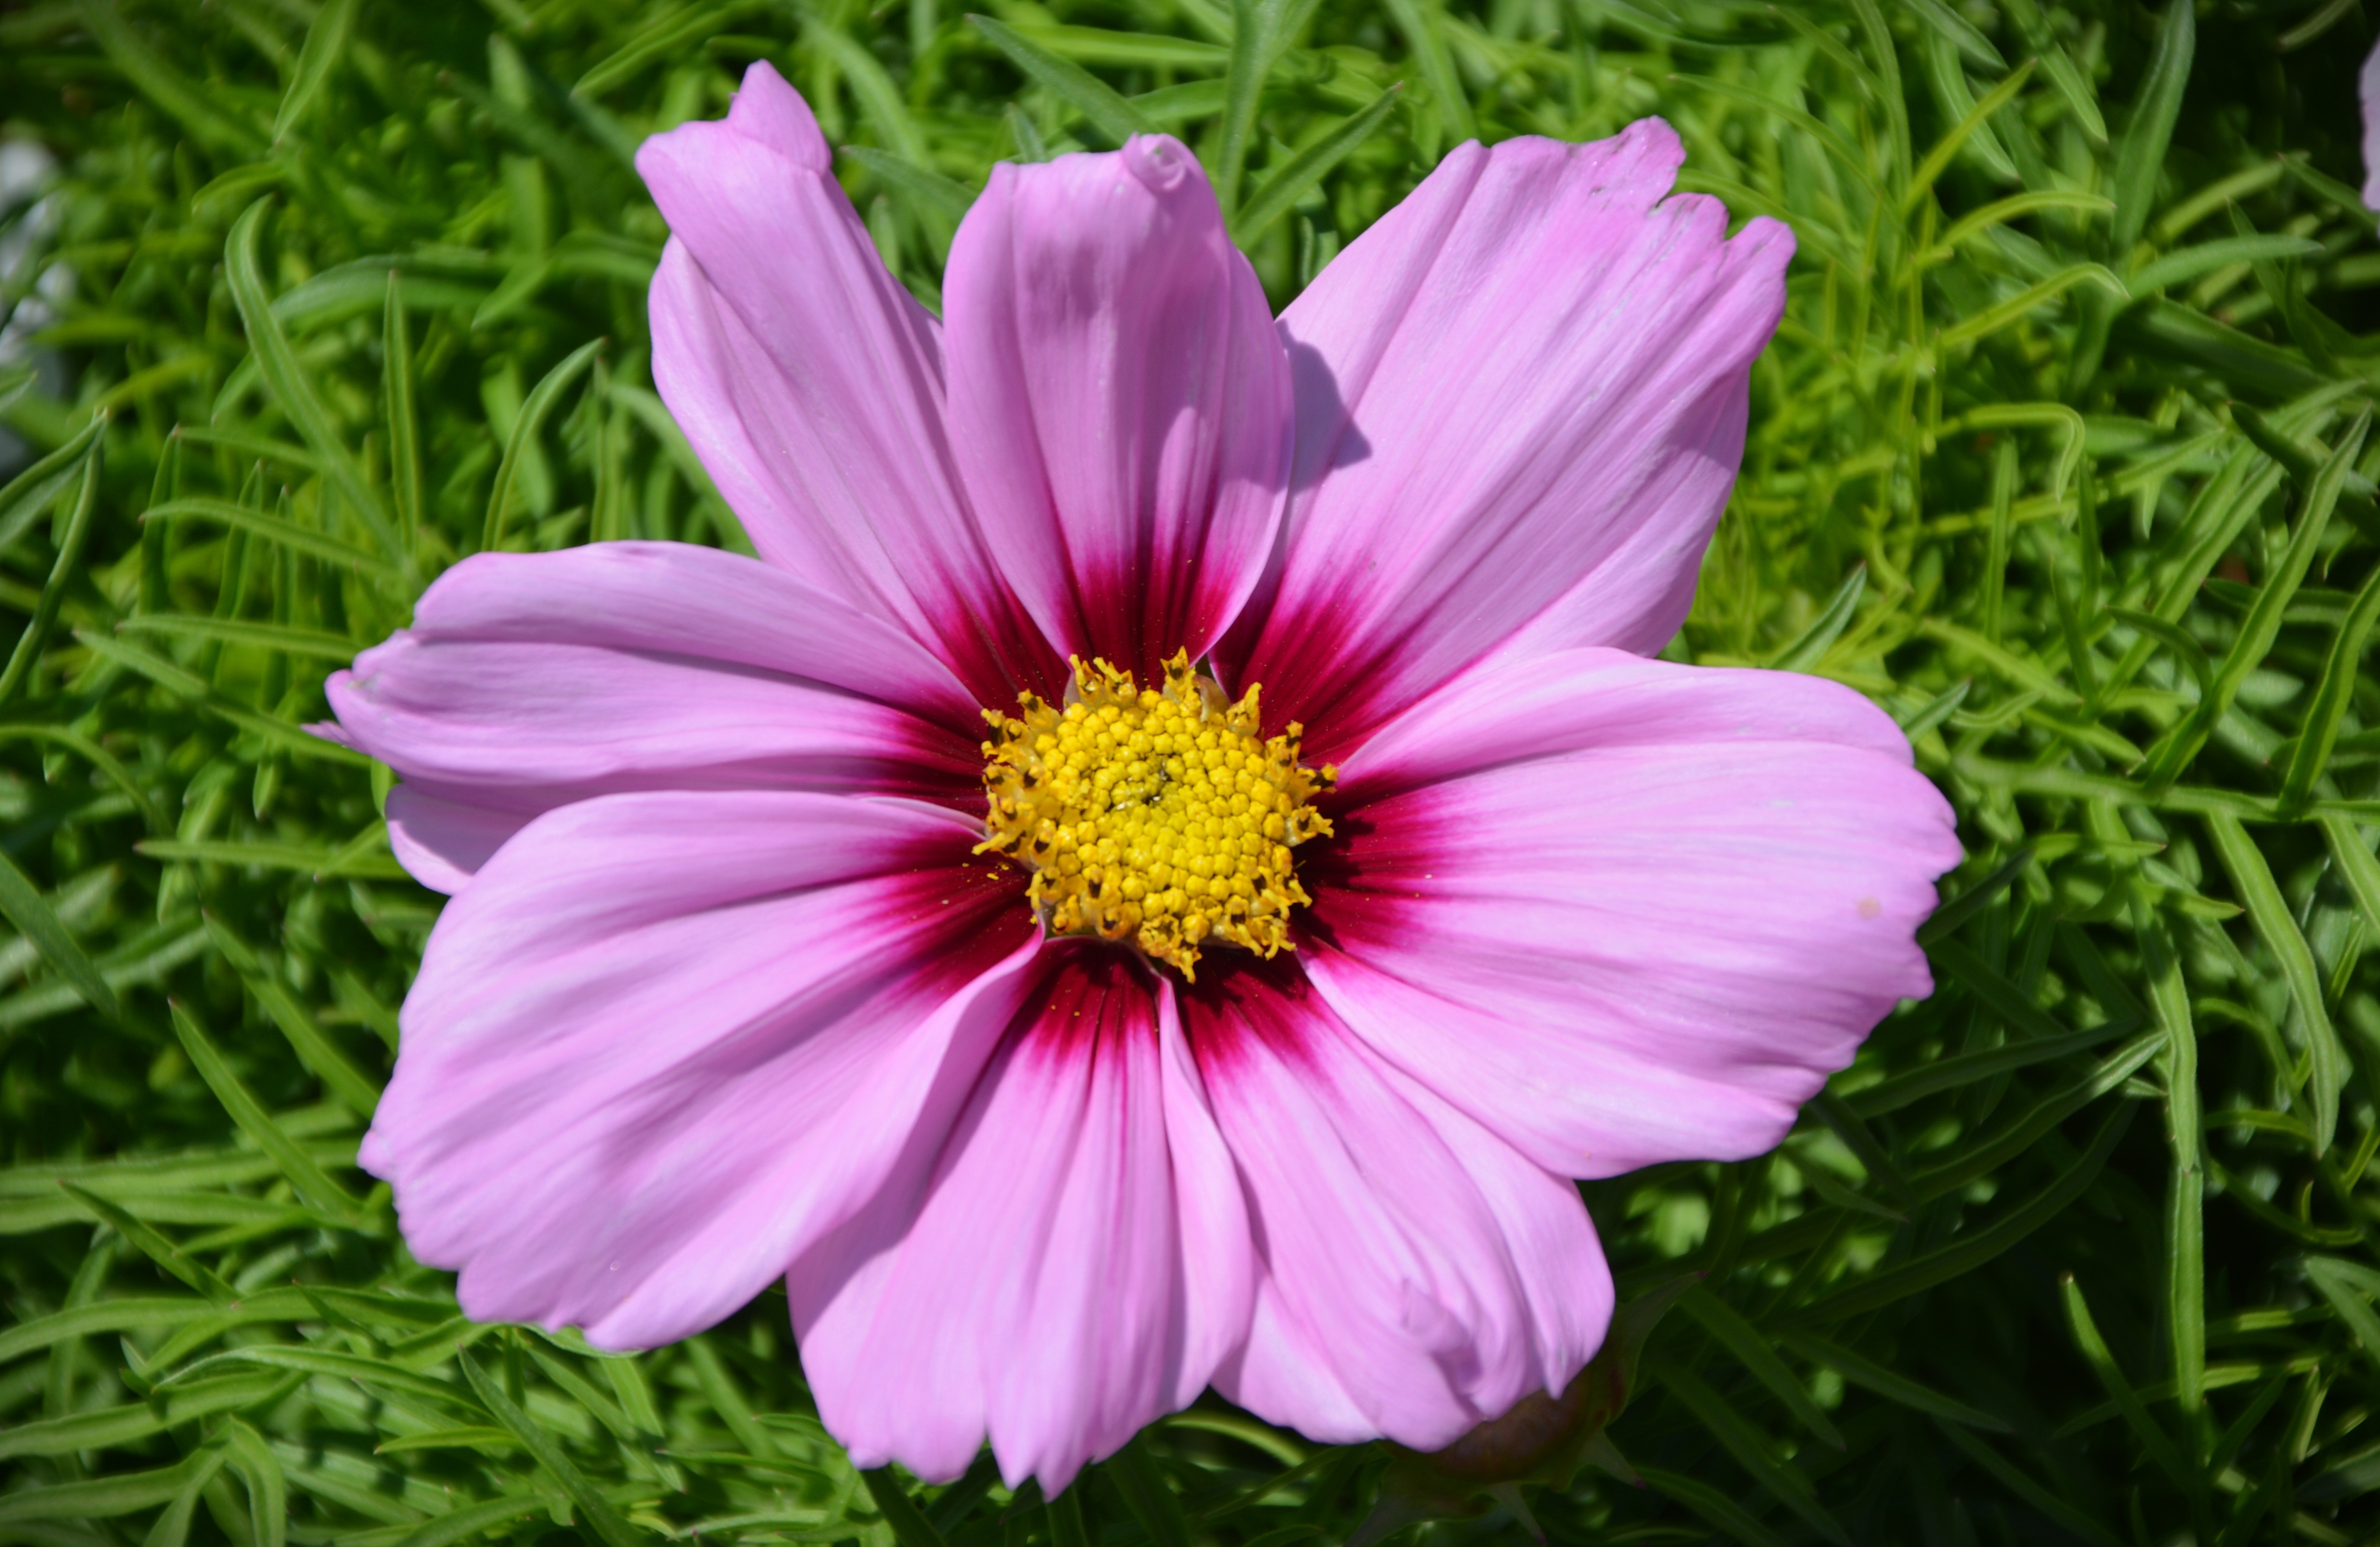
nature, grass, blossom, plant, meadow, cosmos, flower, petal, bloom, daisy, spring, botany, close, flora, wildflower, purple flower, macro photography, flowering plant, daisy family, summer flower, annual plant, land plant, marguerite daisy, garden cosmos